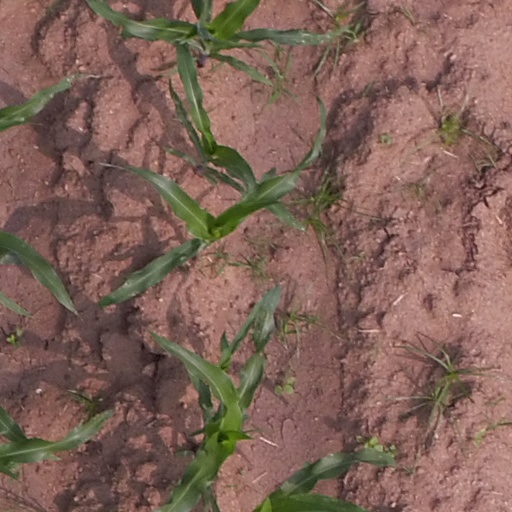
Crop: maize; corn